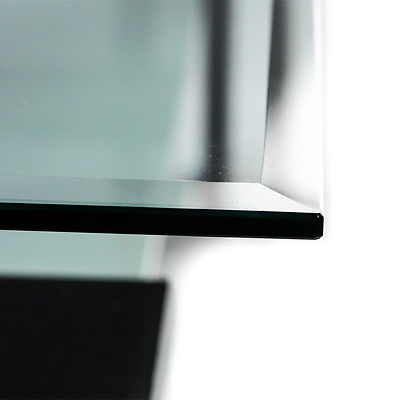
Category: table